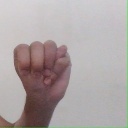
अक्षर: म